National Organic Program

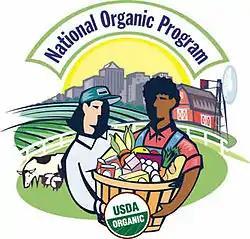
The National Organic Program (run by the USDA) is responsible for the labeling of foods as "organic".

The National Organic Program (NOP) is the federal regulatory framework in the United States of America governing organic food. It is also the name of the United States Department of Agriculture (USDA) Agricultural Marketing Service (AMS) program responsible for administering and enforcing the regulatory framework. The core mission of the NOP is to protect the integrity of the USDA organic seal. The seal is used for products adhering to USDA standards that contain at least 95% organic ingredients.